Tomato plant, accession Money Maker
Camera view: horizontal (90 deg, fisheye); turntable rotation: 150 degrees
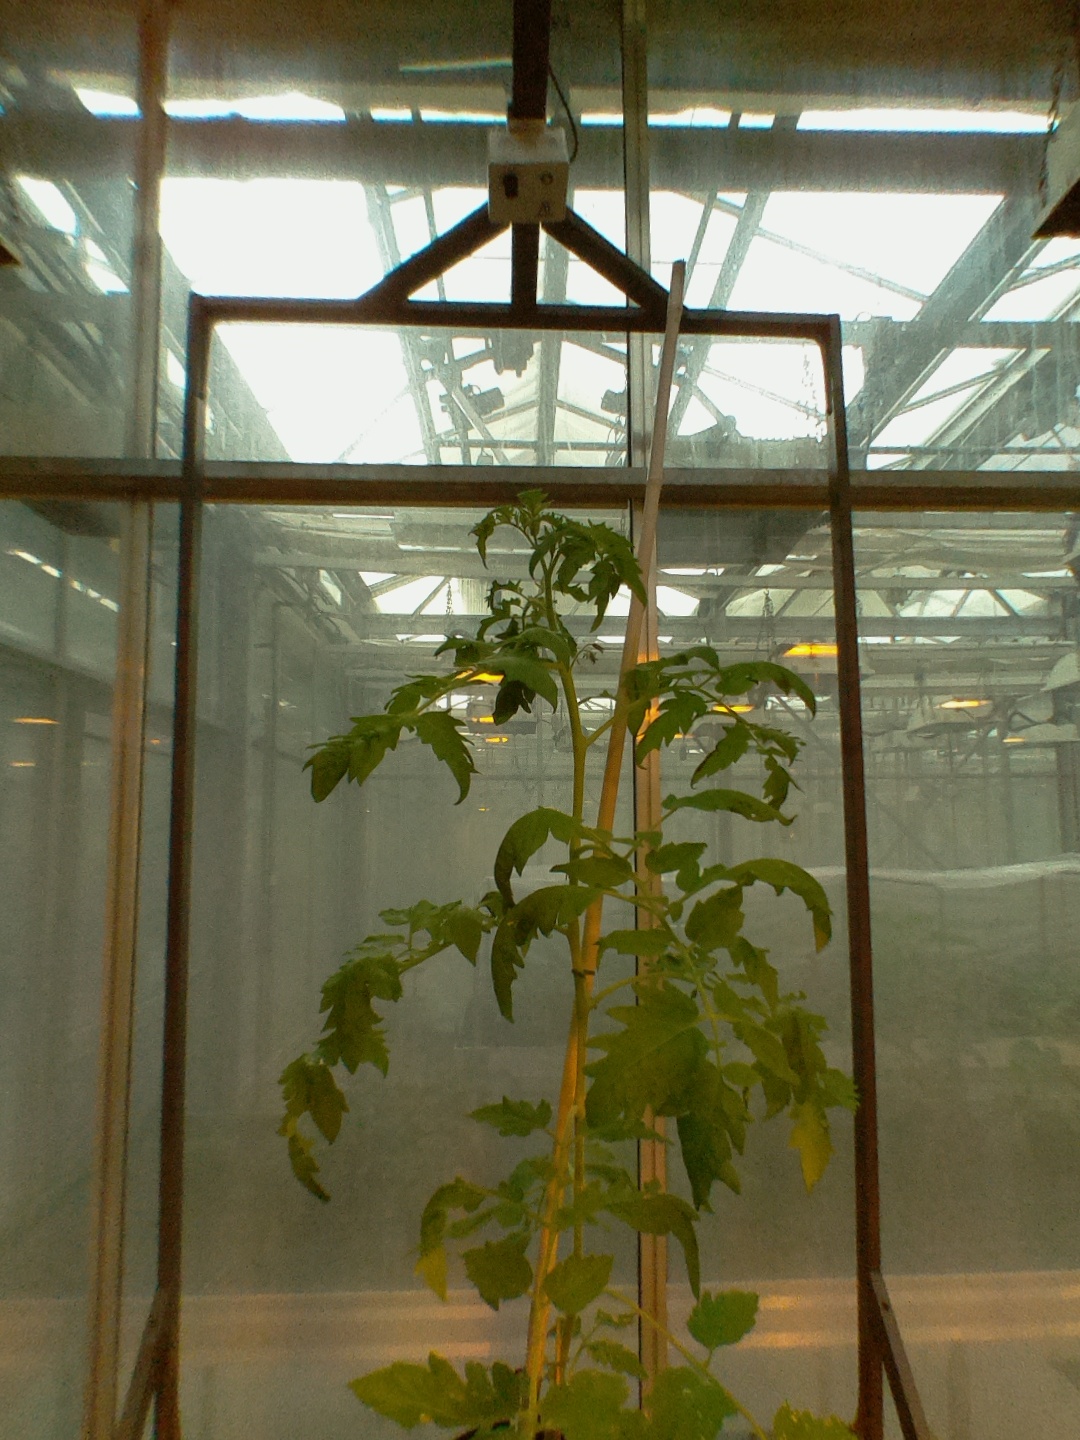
BBCH growth stage 60: First flowers open